Bhattaraka

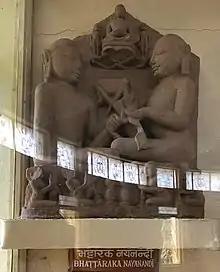
Bhattaraka Nayanadi, Khajuraho sculpture, 11th ent., Jain Museum

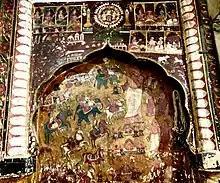
Bhattarak Mahendrakirti of Rehli giving pravachan (upper right), mural Patnaganj-Rehli, 18th century

The term "bhaṭṭāraka" was used for Virasena, Bhadrabahu and other notables. It has also been used for the Tirthankaras. It was in the past used for leaders of religious orders in Shaivism, Buddhism and other groups, but currently it is applied to heads of Digambara Jain institutions. Unlike a Digambara monk, a bhaṭṭāraka wears an orange robe, stays in a single place and is involved in management of assets of the institution.